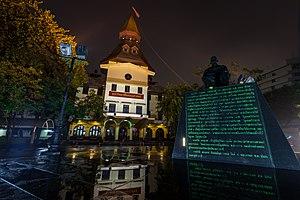
Pridi Banomyong, né le 11 mai 1900 dans la province d'Ayutthaya en Thaïlande, et mort le 2 mai 1983 à Paris en France, est un homme d'État thaïlandais.